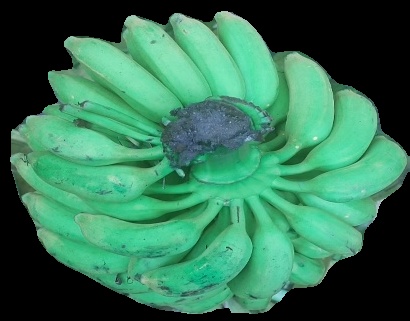
Variety: elakki-bale
Grade: grade1